Catholic Voices

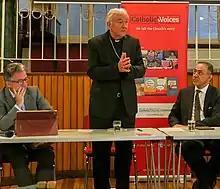
Austen Ivereigh and Jack Valero with Cardinal Vincent Nichols during a Catholic Voices event

Catholic Voices was founded by Austen Ivereigh and Jack Valero in 2010 to prepare the State visit by Pope Benedict XVI to the United Kingdom in September of that year to beatify Cardinal John Henry Newman in Birmingham. The project had the blessing of the Catholic Archbishop of Westminster, Archbishop (later Cardinal) Vincent Nichols.